The Eternal Zero (film)

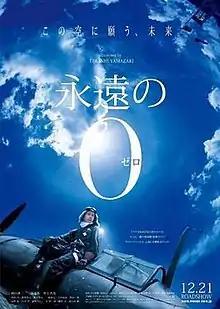
Theatrical release poster

is a 2013 Japanese historical war film directed, co-written, and with visual effects by Takashi Yamazaki. Based on the eponymous 2006 novel by Naoki Hyakuta, the film starts with a frame story set in 2004, where a Japanese man in his twenties learns that he is the grandson of a "kamikaze" military aviator who died in World War II, and then investigates the life story of his grandfather. "The Eternal Zero" was released in Japan on 21 December 2013, by Toho. The film grossed over , becoming the highest-grossing Japanese film of 2014.